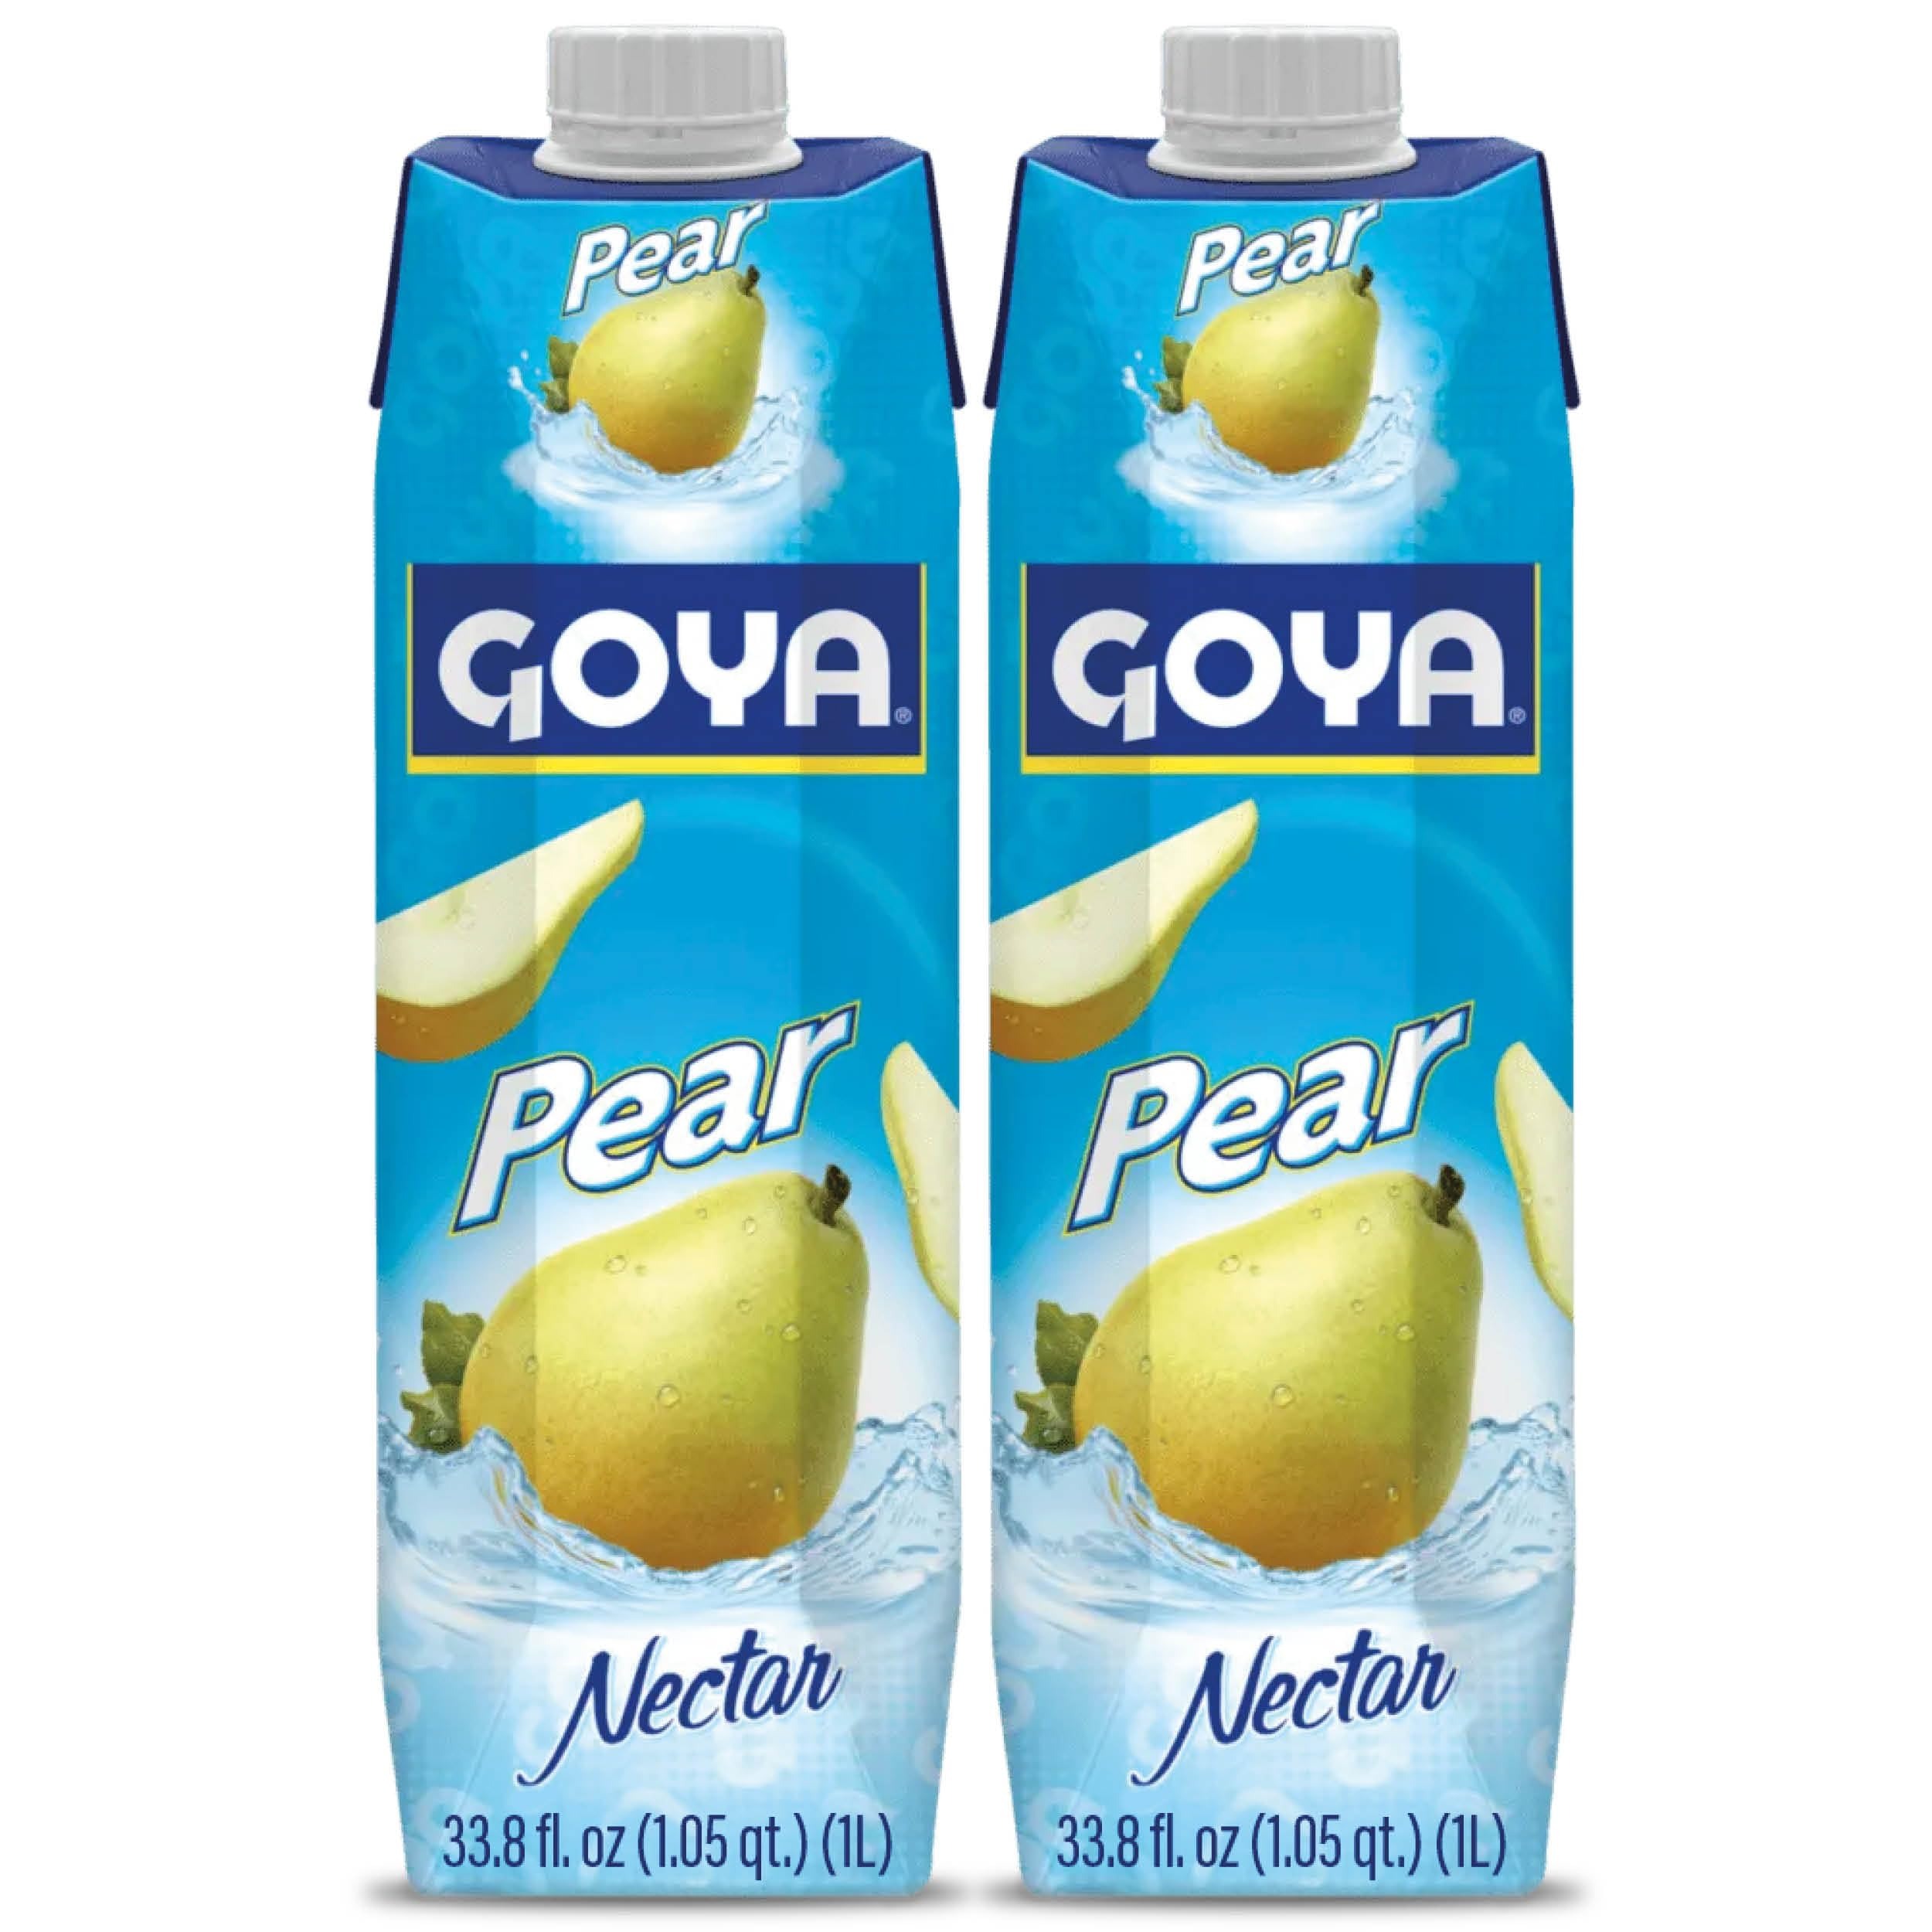
Item Name: Goya Pear Nectar, 33.8 Ounce (Pack of 2)
Bullet Point 1: SWEET, PEAR FLAVOR | Quench your thirst, Latin style! Discover Goya's great tasting nectars bursting with ripe, tropical fruit flavor. Enjoy the delicious and sweet flavor of pear! This fantastic GOYA Pear Nectar comes in a handy package, ready to enjoy or to be used to make exquisite shakes or cocktails. Take home the taste of the tropics with Goya Pear Nectar.
Bullet Point 2: TASTE OF THE TROPICS | Goya nectar will make you feel and taste the vibrancy of all Latin America without leaving your own home. Kids and adults alike love the rich flavors and mouthwatering variety of Goya's nectars in convenient, resealable packaging. Our natural Nectar is perfect to enjoy from winter to summer as a luscious drink that kids and adults alike will just love.
Bullet Point 3: VERSATILE & CONVENIENT | This fantastic Goya Pear Nectar comes in a handy package, ready to enjoy or to be used to make exquisite shakes or cocktails. Take home the taste of the tropics with Goya Pear Nectar.
Bullet Point 4: PREMIUM QUALITY | If it's Goya... it has to be good! | ¡Si es Goya... tiene que ser bueno!
Bullet Point 5: ONE 33.8 OZ TETRAPAK | Discover Goya's complete line of great tasting tropical nectars on Amazon Fresh, Amazon Retail and Prime Pantry
Product Description: Goya Pear Nectar, 33.8 Ounce | Your favorite, full flavored fruit nectars are now available in convenient easy-to-grip cartons. Quench your thirst, Latin style! Discover Goya's great tasting nectars bursting with ripe, tropical fruit flavor. They’ll make you feel and taste the vibrancy of all Latin America without leaving your own home. Kids and adults alike love the rich flavors and mouthwatering variety of Goya's nectars in convenient, resealable packaging. Our natural Nectar is perfect to enjoy from winter to summer as a luscious drink that kids and adults alike will just love. Enjoy the delicious and sweet flavor of pear! This fantastic GOYA Pear Nectar comes in a handy package, ready to enjoy or to be used to make exquisite shakes or cocktails. Take home the taste of the tropics with Goya Pear Nectar. If it's Goya ... it has to be good!
Value: 67.8
Unit: Fl Oz

Price: 3.68